Throwback Throwdown III

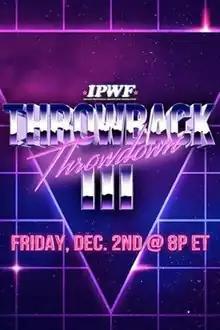
Promotional poster

Throwback Throwdown III was a professional wrestling event produced by Impact Wrestling. It was taped at Benton Convention Center in Winston-Salem, North Carolina on November 25, 2022, and aired on December 2, 2022 on Impact Plus and YouTube. It was the third event under the Throwback Throwdown chronology. The event also featured wrestlers from independent promotions.